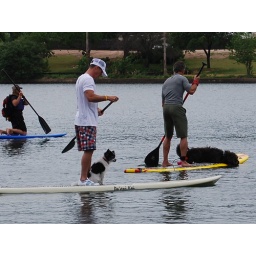
The dog in front was more interested in drinking water than racing